VF-132 (1961–1962)

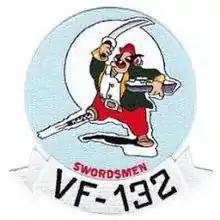

Fighter Squadron 132 or VF-132 was a short-lived aviation unit of the United States Navy established on 21 August 1961 and disestablished on 1 October 1962.